Western Sahara

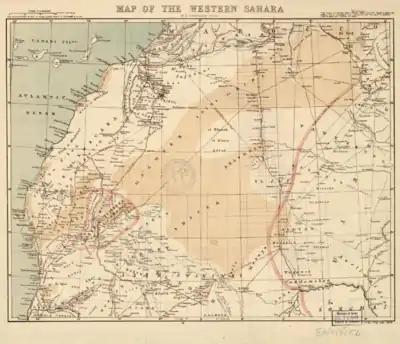
Western Sahara 1876

The Spanish presence in the region of modern-day Western Sahara lasted from 1884 to 1975. While initial Spanish interest in the Sahara was focused on using it as a port for the slave trade, by the 1700s Spain had transitioned economic activity on the Saharan coast towards commercial fishing. By the 19th century, Spain had claimed the southern coastal region and penetration of the hinterland gradually followed; later in 1904 the northern region was acquired. After an agreement among the European colonial powers at the Berlin Conference in 1884 on the division of spheres of influence in Africa, the same year Spain seized control of Western Sahara and established it as a Spanish colony. Despite establishing their first colony in the region at Río de Oro Bay in 1884, the Spanish were unable to pacify the interior of the region until the 1930s. Raids and rebellions by the indigenous Saharan population kept the Spanish forces out of much of the territory for a long time. The territory was eventually subdued by joint Spanish and French forces in 1934, the same year the Spaniards divided their Saharan territories into two regions named after the rivers: Saguía el-Hamra and Río de Oro. After 1939 and the outbreak of World War II, this area was administered by Spanish Morocco. In 1958, Spain joined the district of Saguia el-Hamra (the "Red River") in the north with the Río de Oro (in the south) to form the province of Spanish Sahara, following Morocco's claiming these regions in 1957. As a consequence, Ahmed Belbachir Haskouri, the Chief of Cabinet, General Secretary of the Government of Spanish Morocco, cooperated with the Spanish to select governors in that area. The Saharan lords who were already in prominent positions, such as the members of Maa El Ainain family, provided a recommended list of candidates for new governors. Together with the Spanish High Commissioner, Belbachir selected from this list. During the annual celebration of Muhammad's birthday, these lords paid their respects to the caliph to show loyalty to the Moroccan monarchy.As time went by, Spanish colonial rule began to unravel with the general wave of decolonization after World War II; former North African and sub-Saharan African possessions and protectorates gained independence from European powers. Spanish decolonization proceeded more slowly, but internal political and social pressures for it in mainland Spain built up towards the end of Francisco Franco's rule. There was a global trend towards complete decolonization. Spain abandoned most territories within neighboring Morocco in 1956, but resisted encroachment by the Moroccan Liberation Army within Ifni and Spanish Sahara from 1956 to 1958. In 1971, Sahrawi (an Arabic term for those from Sahara) students in Moroccan universities began organizing what came to be known as The Embryonic Movement for the Liberation of Saguía el Hamra and Río de Oro. The movement tried without success to gain backing from several Arab governments, including Algeria and Morocco. Spain began rapidly to divest itself of most of its remaining colonial possessions. By 1974–75 the government issued promises of a referendum on independence in Western Sahara.